Murder of Pamela Walton

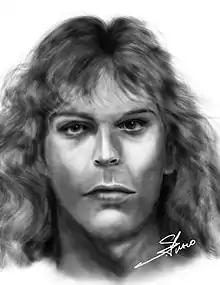
Facial reconstruction of Walton while she was unidentified

Shortly after the remains were discovered, fingerprints were taken in hopes of identifying the victim. An initial sketch was created to depict an approximation of her appearance in life. After the discovery that Pamela was a transgender woman, the sheriff's department commissioned a new forensic sketch to be created from the skull; retired detective and forensic artist Stephen Fusco created the image. This is also the time when she received her "Julie Doe" nickname. Students examining her remains selected the name "Julie" from the LGBT-themed film, "To Wong Foo, Thanks For Everything! Julie Newmar".